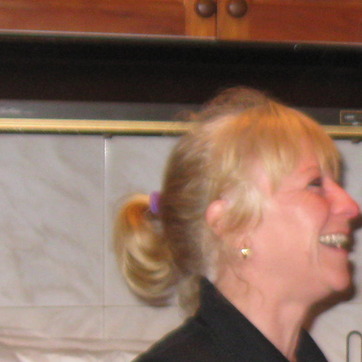
Material: hair